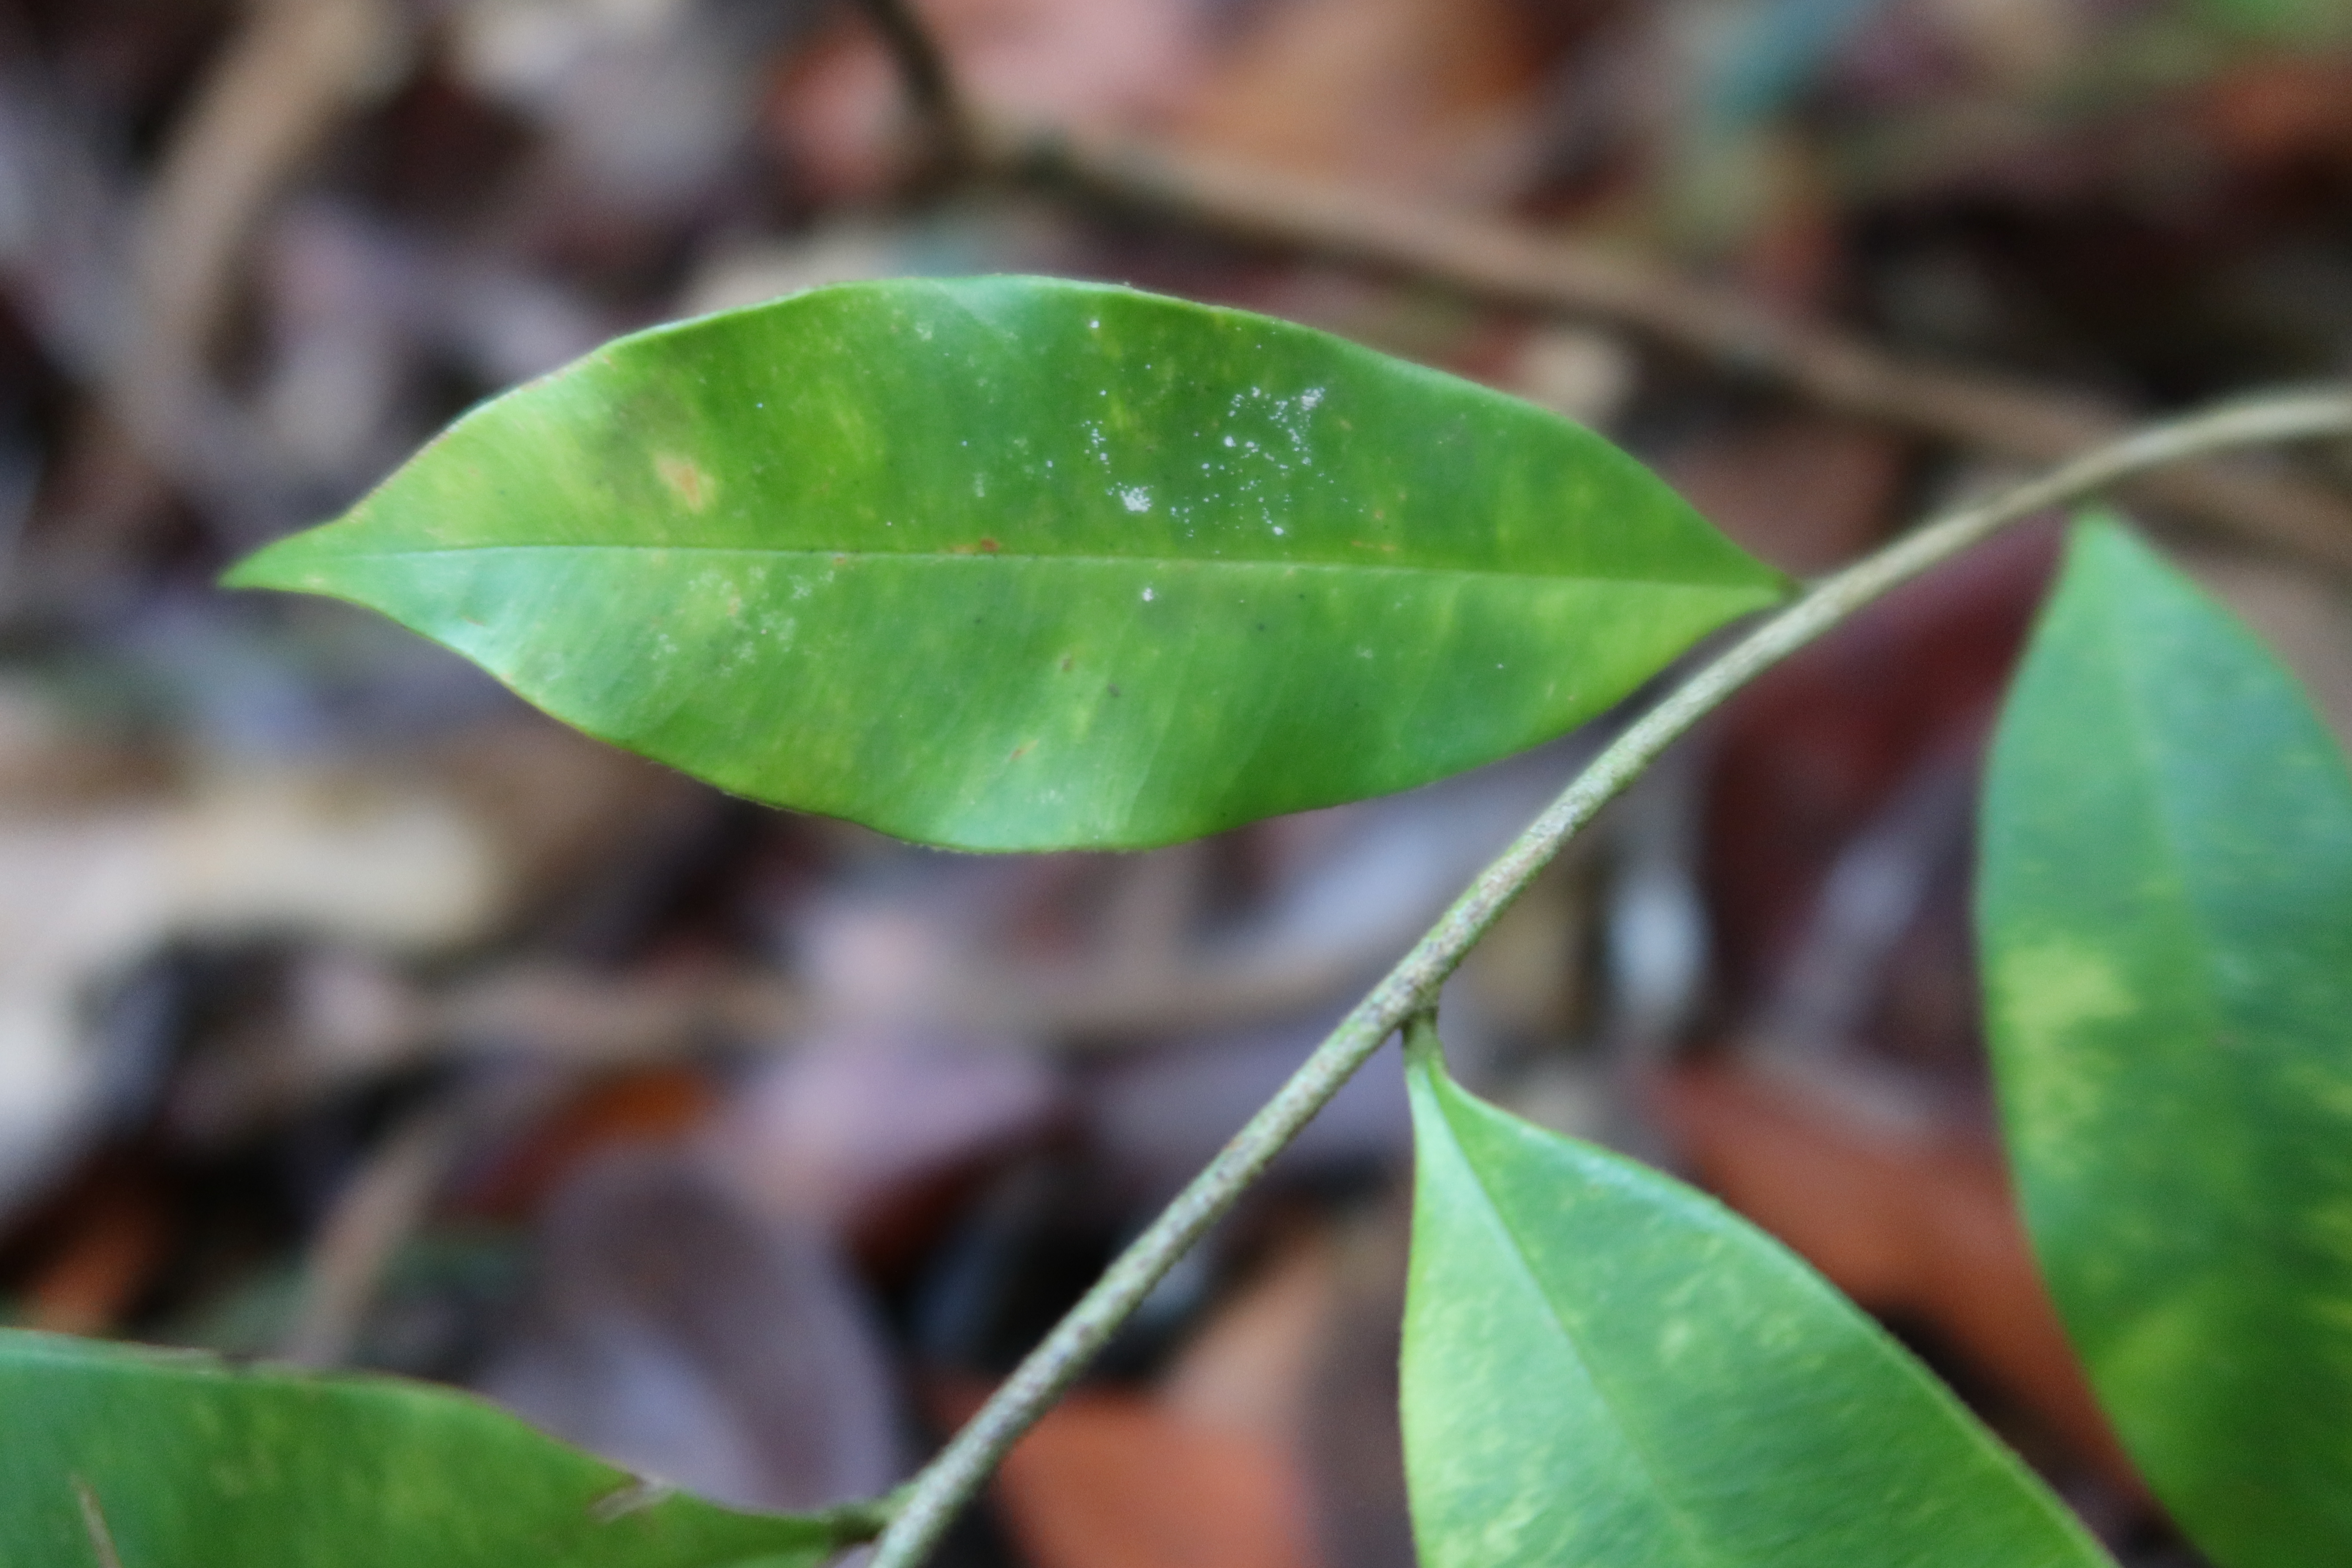
Label: Mealy bugs